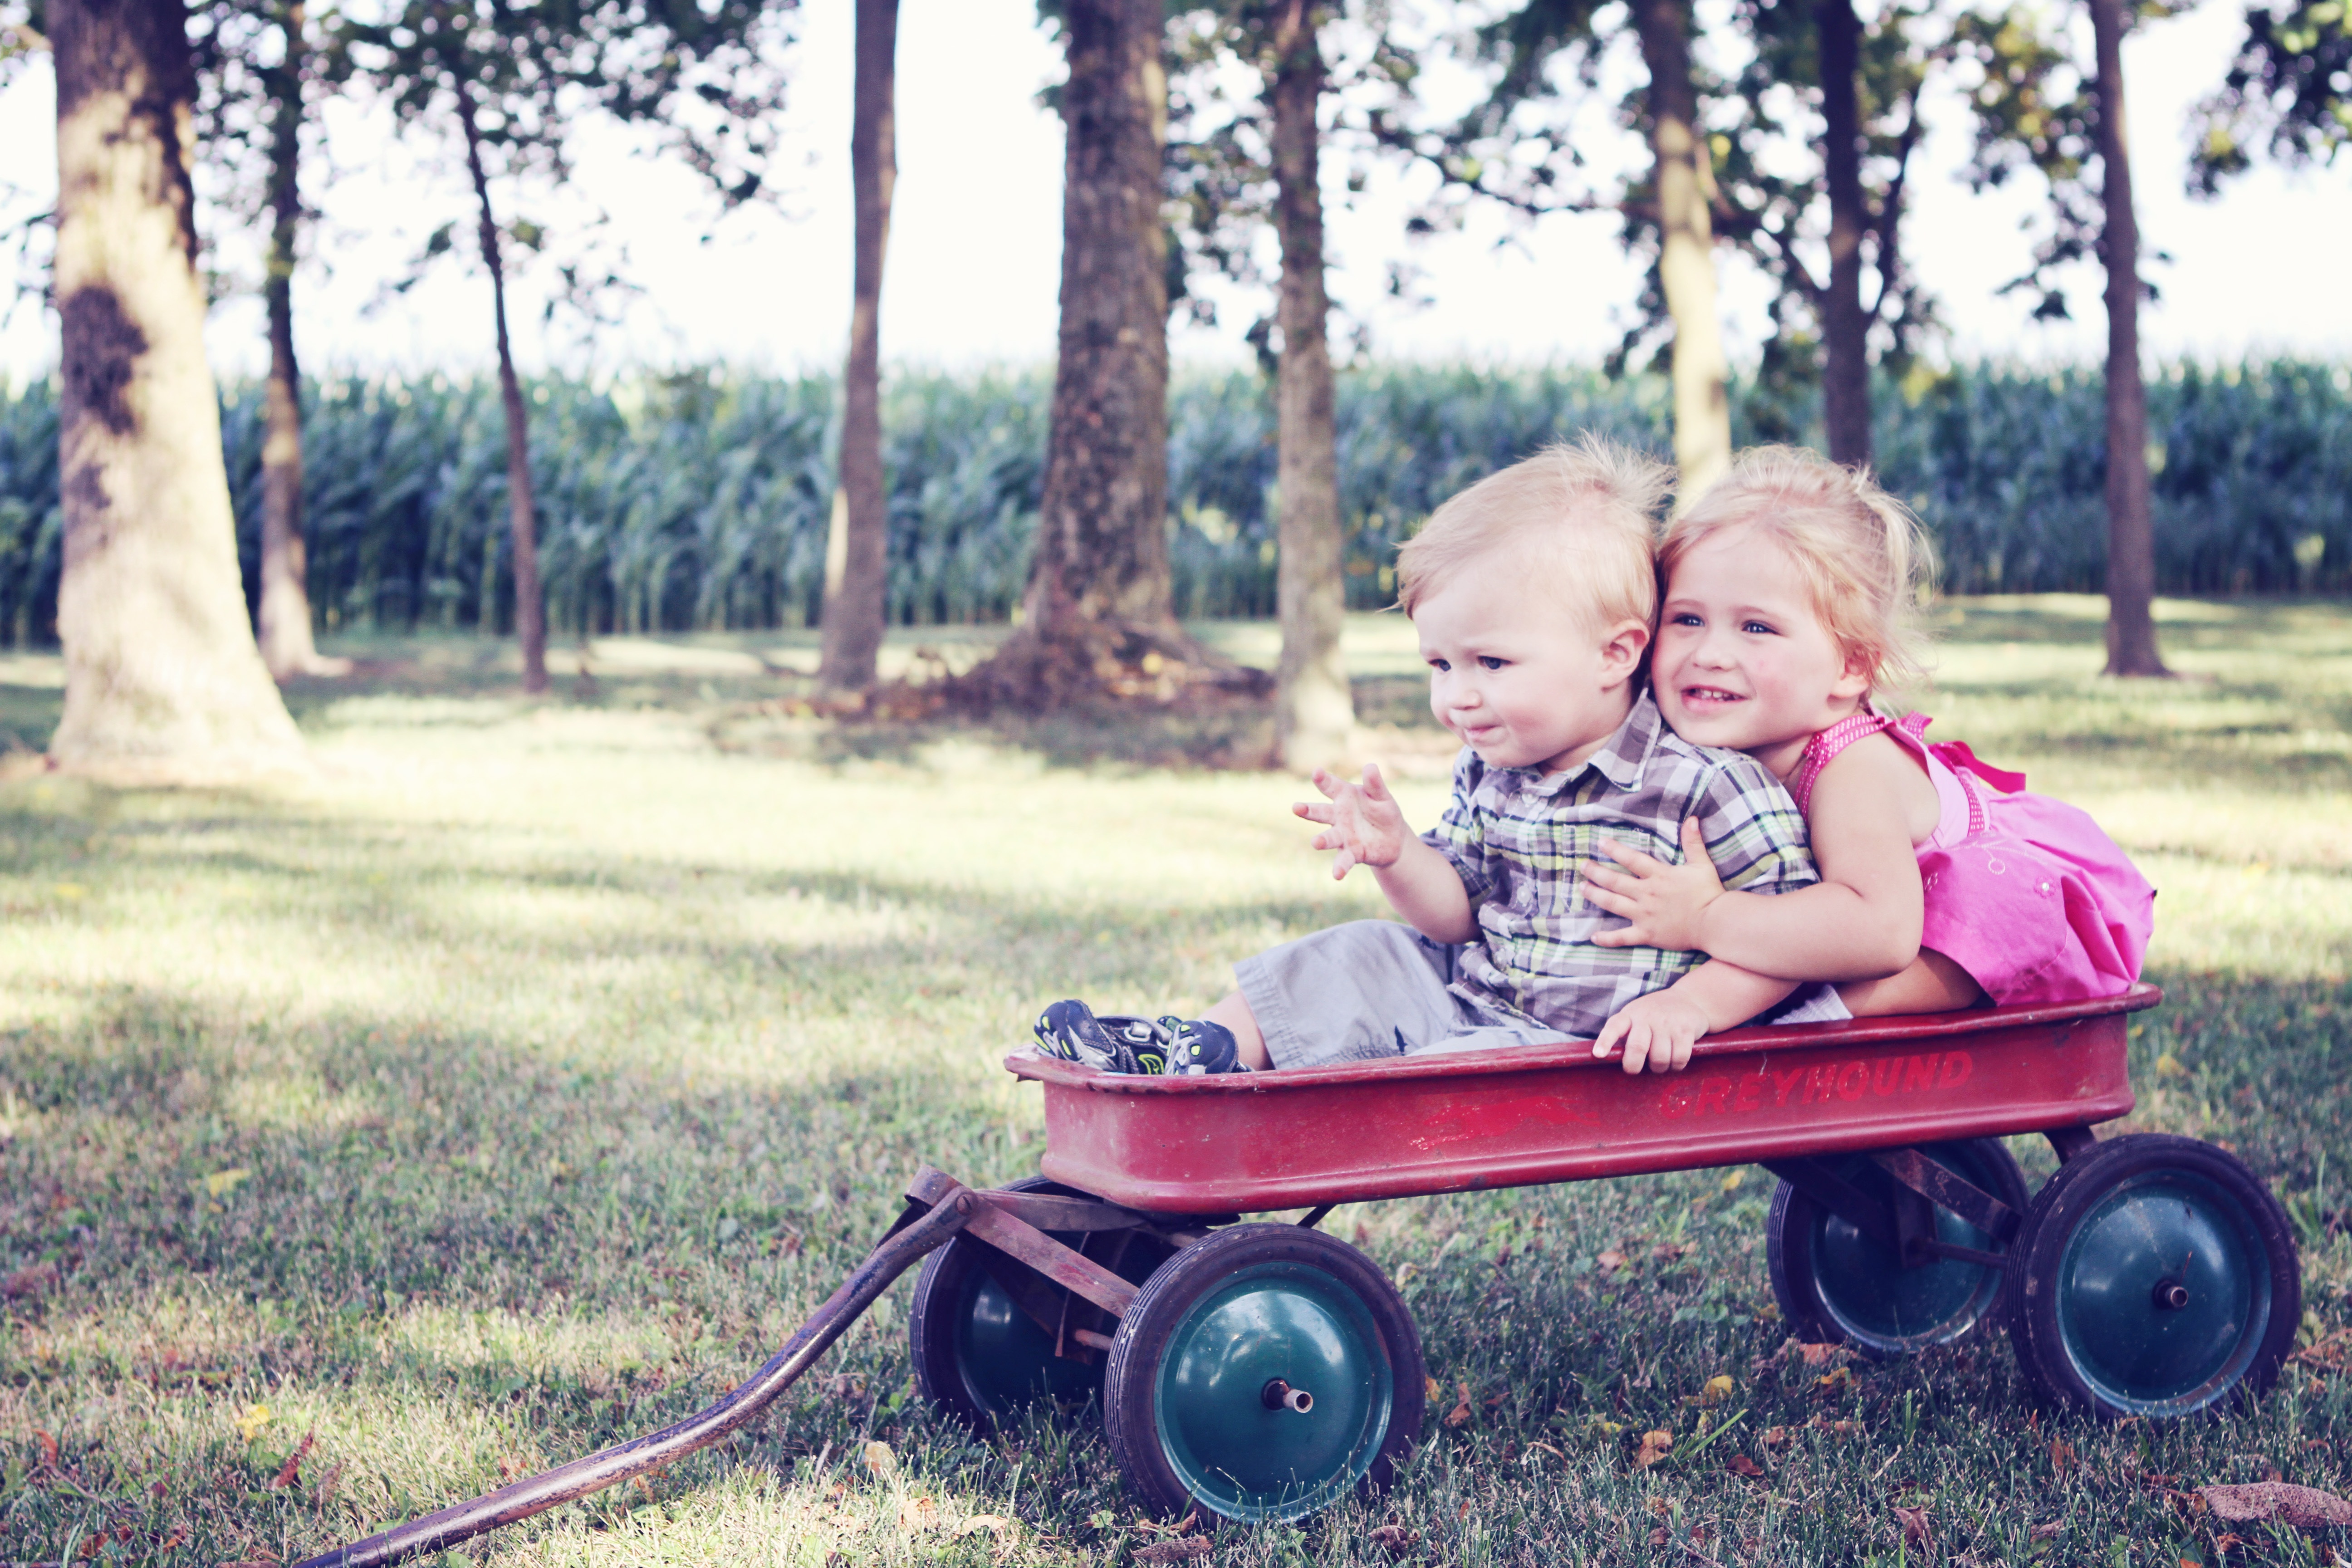
group, people, girl, lawn, wagon, play, boy, kid, vehicle, youth, sitting, child, friendship, together, childhood, outside, kids, children, friends, happy, toddler, little, caring, human positions